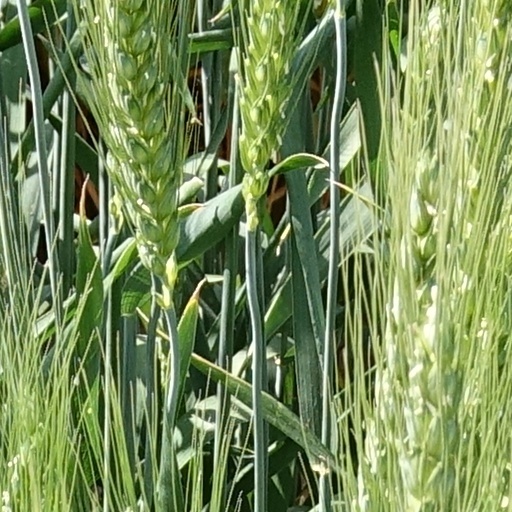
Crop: wheat